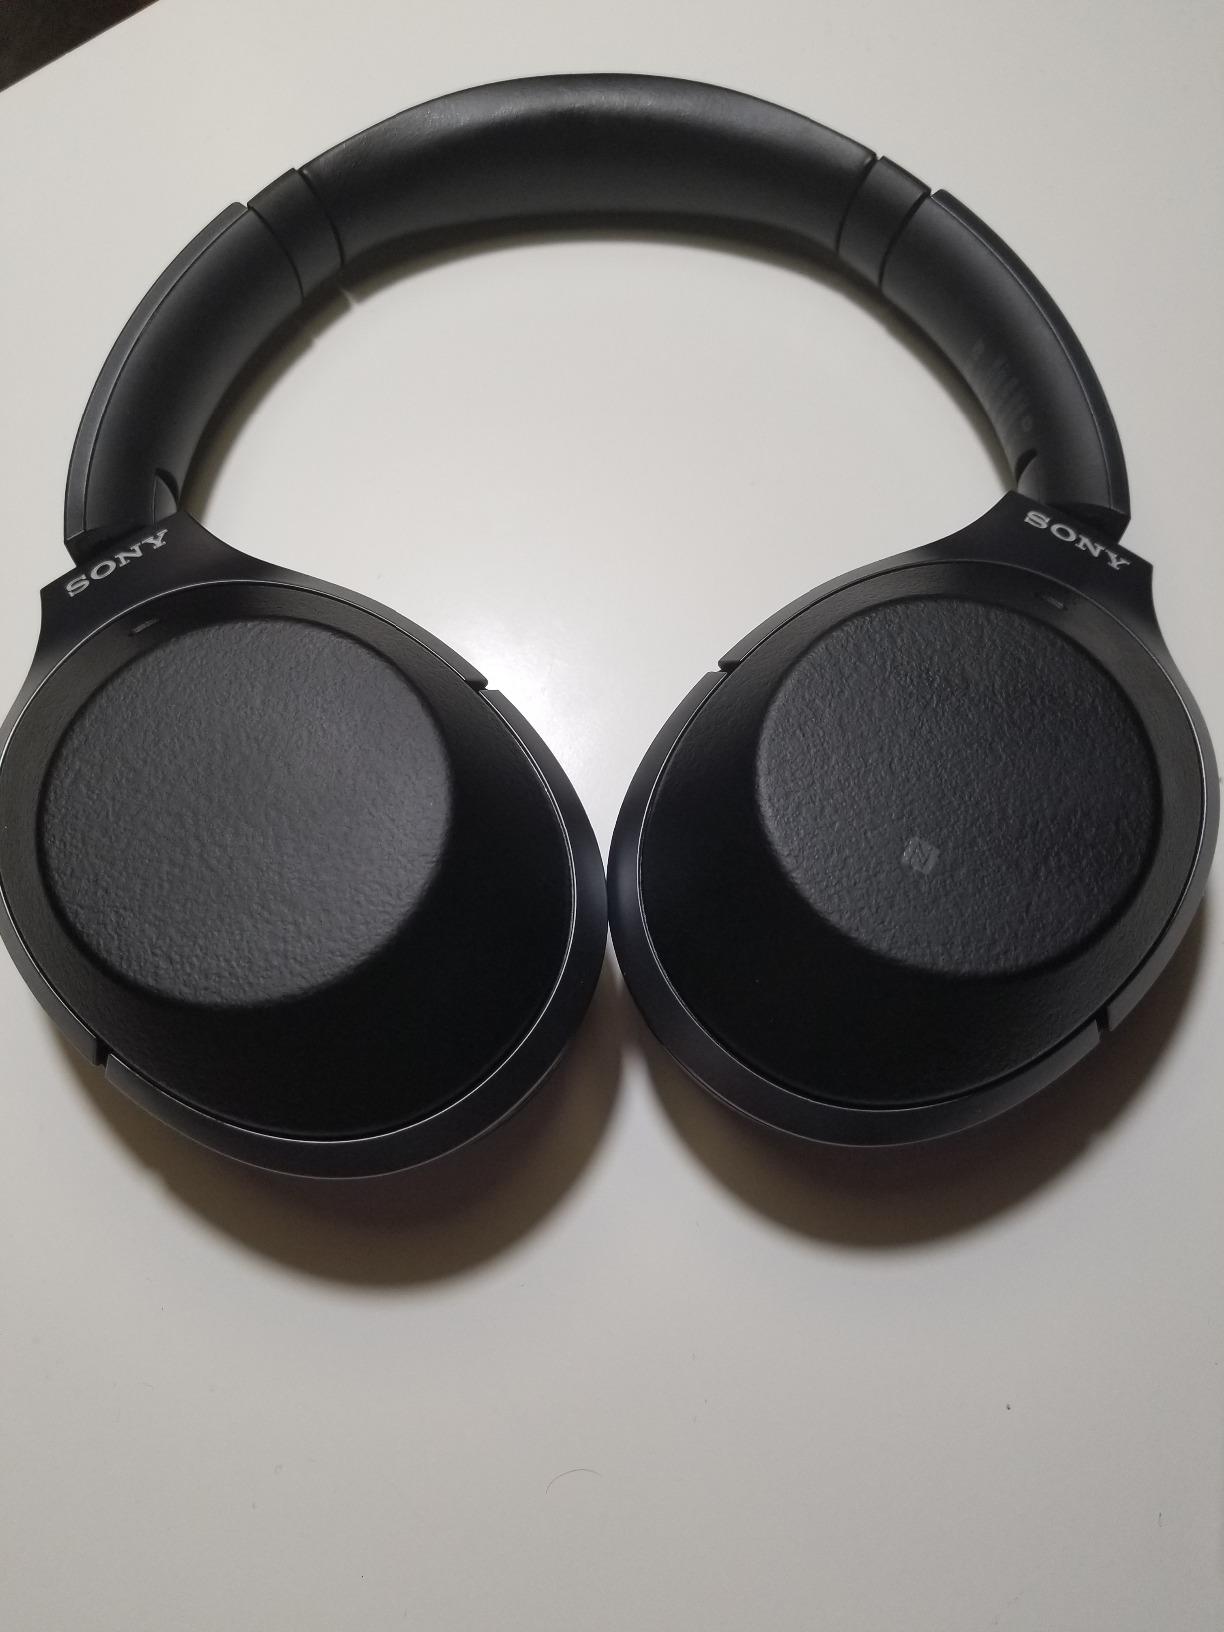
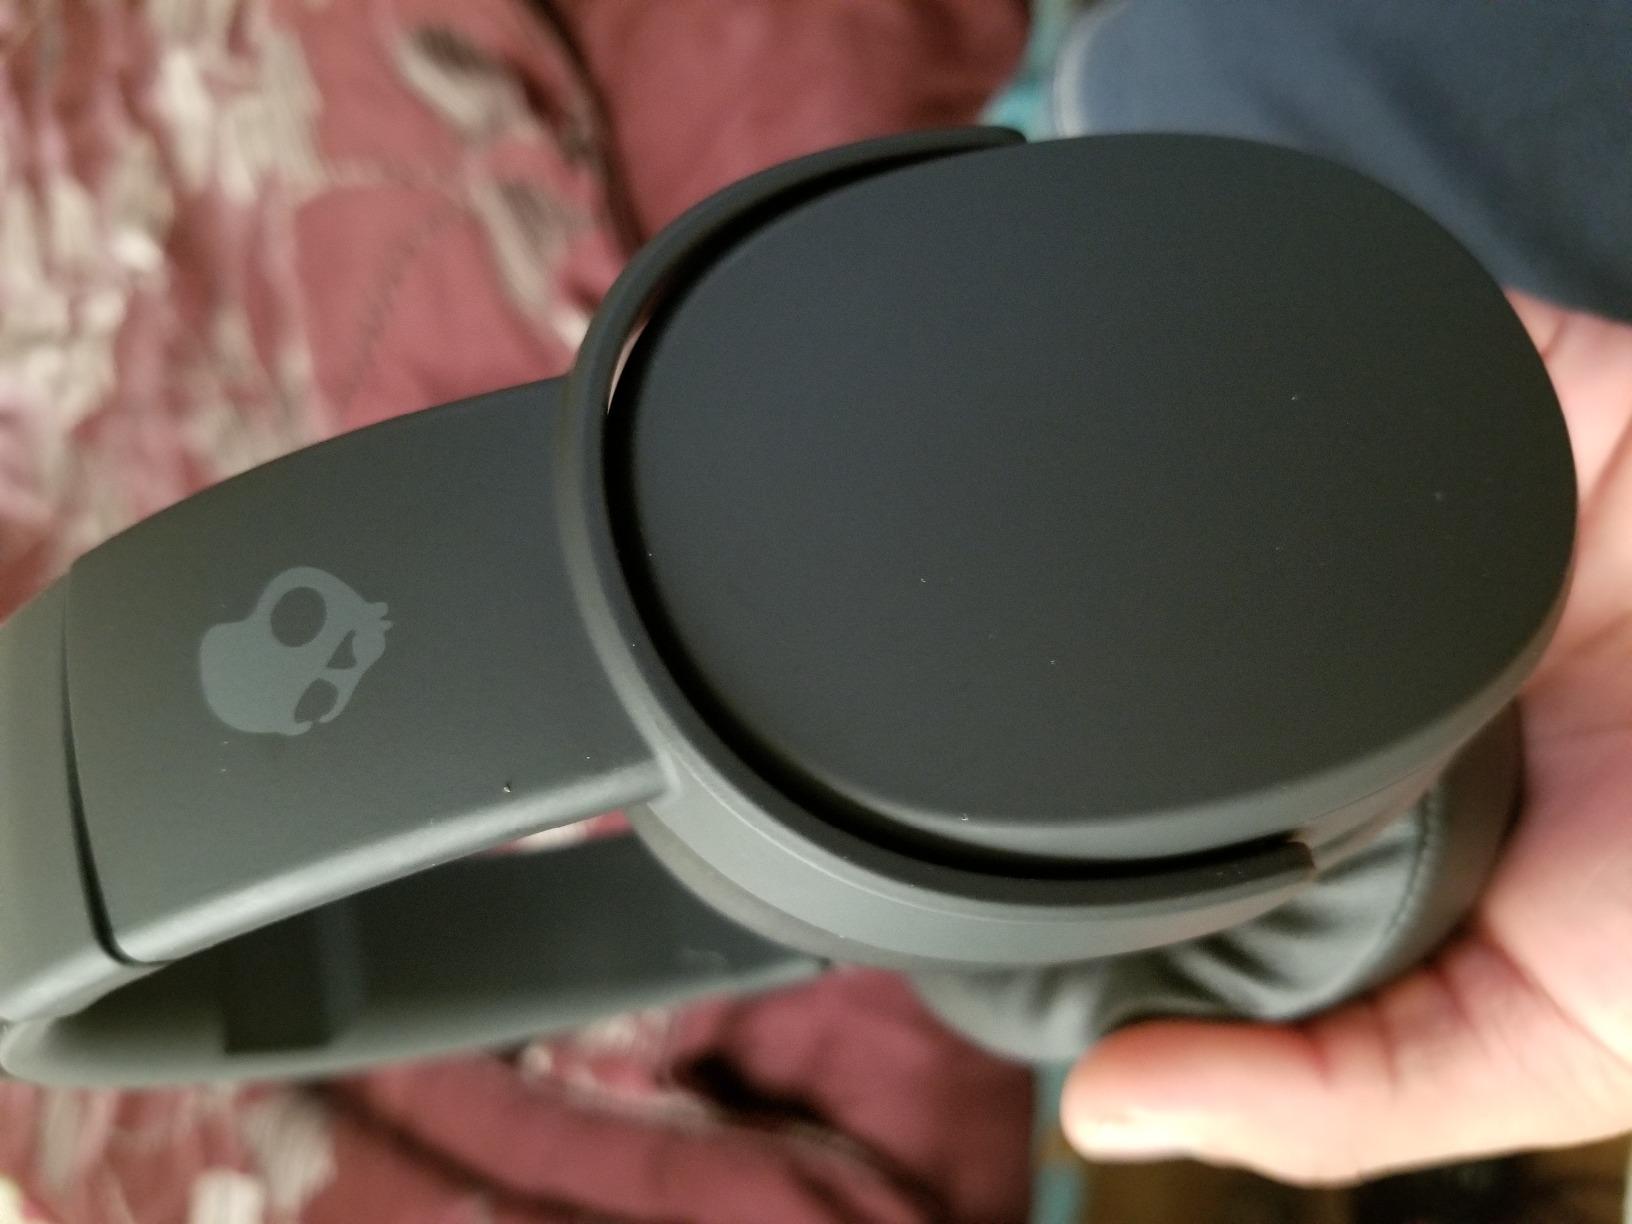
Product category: headphones
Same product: no